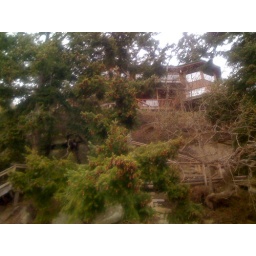
Tree house designed by a boat builder/artist on Gabriola Island, British Colombia.